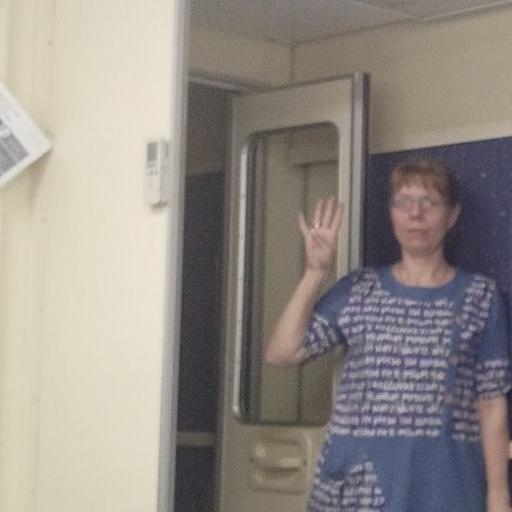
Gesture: four